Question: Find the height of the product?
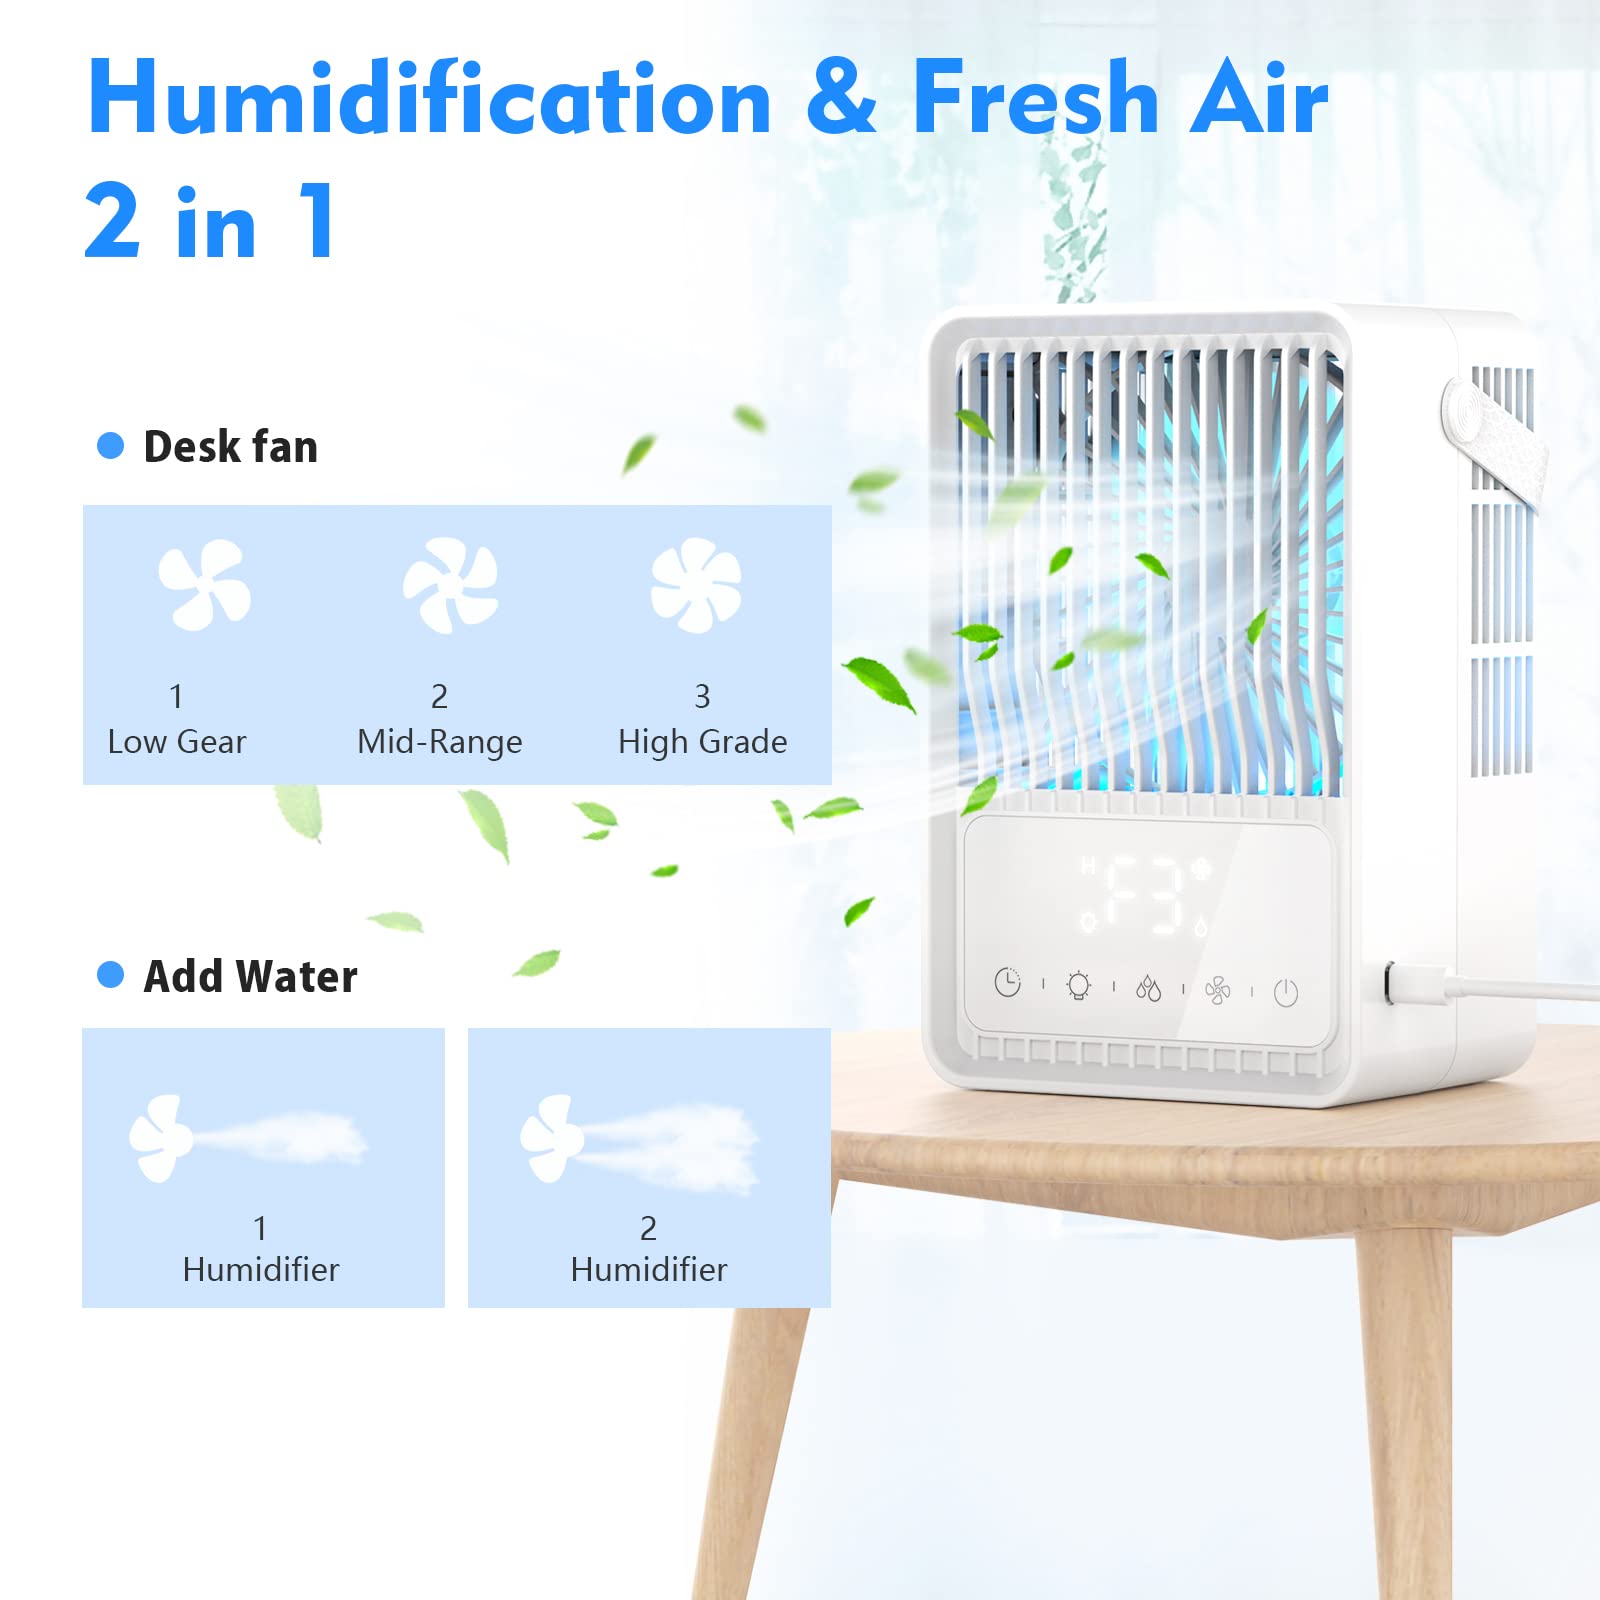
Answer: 2.0 inch